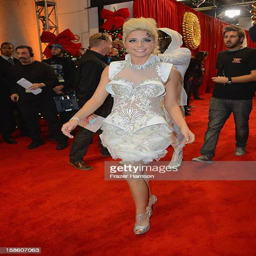
rhythm and blues artist arrives